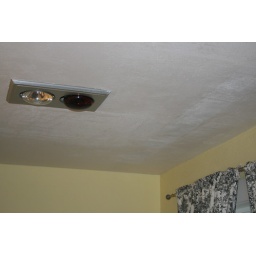
water damage in bathroom